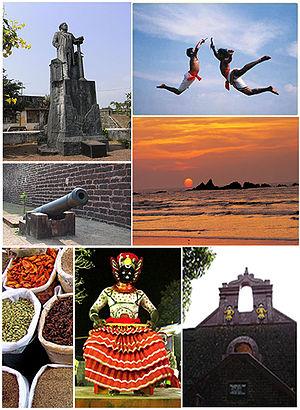
Thalassery ou Tellicherry est une ville de l'État du Kerala en Inde, située dans le district de Kannur. Elle donne son nom à un poivre noir réputé, le poivre de Tellicherry.